Takinoue, Hokkaido

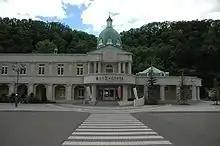
The Karinosato Michinoeki in Takinoue

In the Ainu language, the Takinoue area is called "Ponkamuikotan" which roughly translates to "Village of the Small Gods." The name Takinoue, which literally means "Above the Waterfall," originates from the first Japanese settlers who founded the city upstream from a waterfall.